Thomas R. Proctor High School

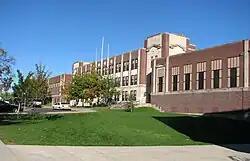
Front entrance to Thomas R. Proctor High School off Hilton Ave.

Thomas R. Proctor High School is the only high school in the Utica City School District in Utica, New York. The school was built in 1934 with funds from the Works Progress Administration and Thomas R. Proctor. It opened its doors on September 9, 1936. The school is the only public high school in Utica after Utica Free Academy closed in 1990.